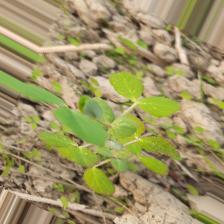
Label: Powdery Mildew